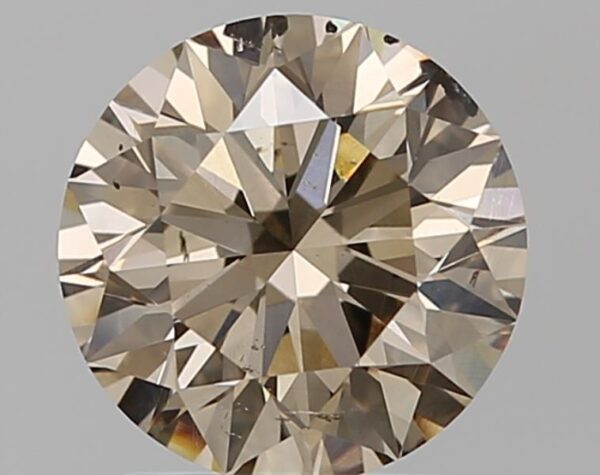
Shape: round
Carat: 1.51
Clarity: SI2
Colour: U-V
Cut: EX
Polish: EX
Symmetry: EX
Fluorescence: N
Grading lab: GIA
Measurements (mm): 7.29 x 7.33 x 4.57